Nils Bergslien

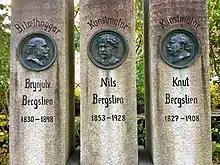
Monument to Nils Bergslien, and his uncles Brynjulf and Knud Bergslien at Bergslien Park in Voss

Nils Nilsen Bergslien (26 February 1853 – 18 December 1928) was a Norwegian illustrator, painter and sculptor. Nils Berglien was inspired from the legends, the history of Norway and the west Norwegian mountain landscape. He was known for his national-romantic depictions of folk life and motifs from fairy tales and legends.